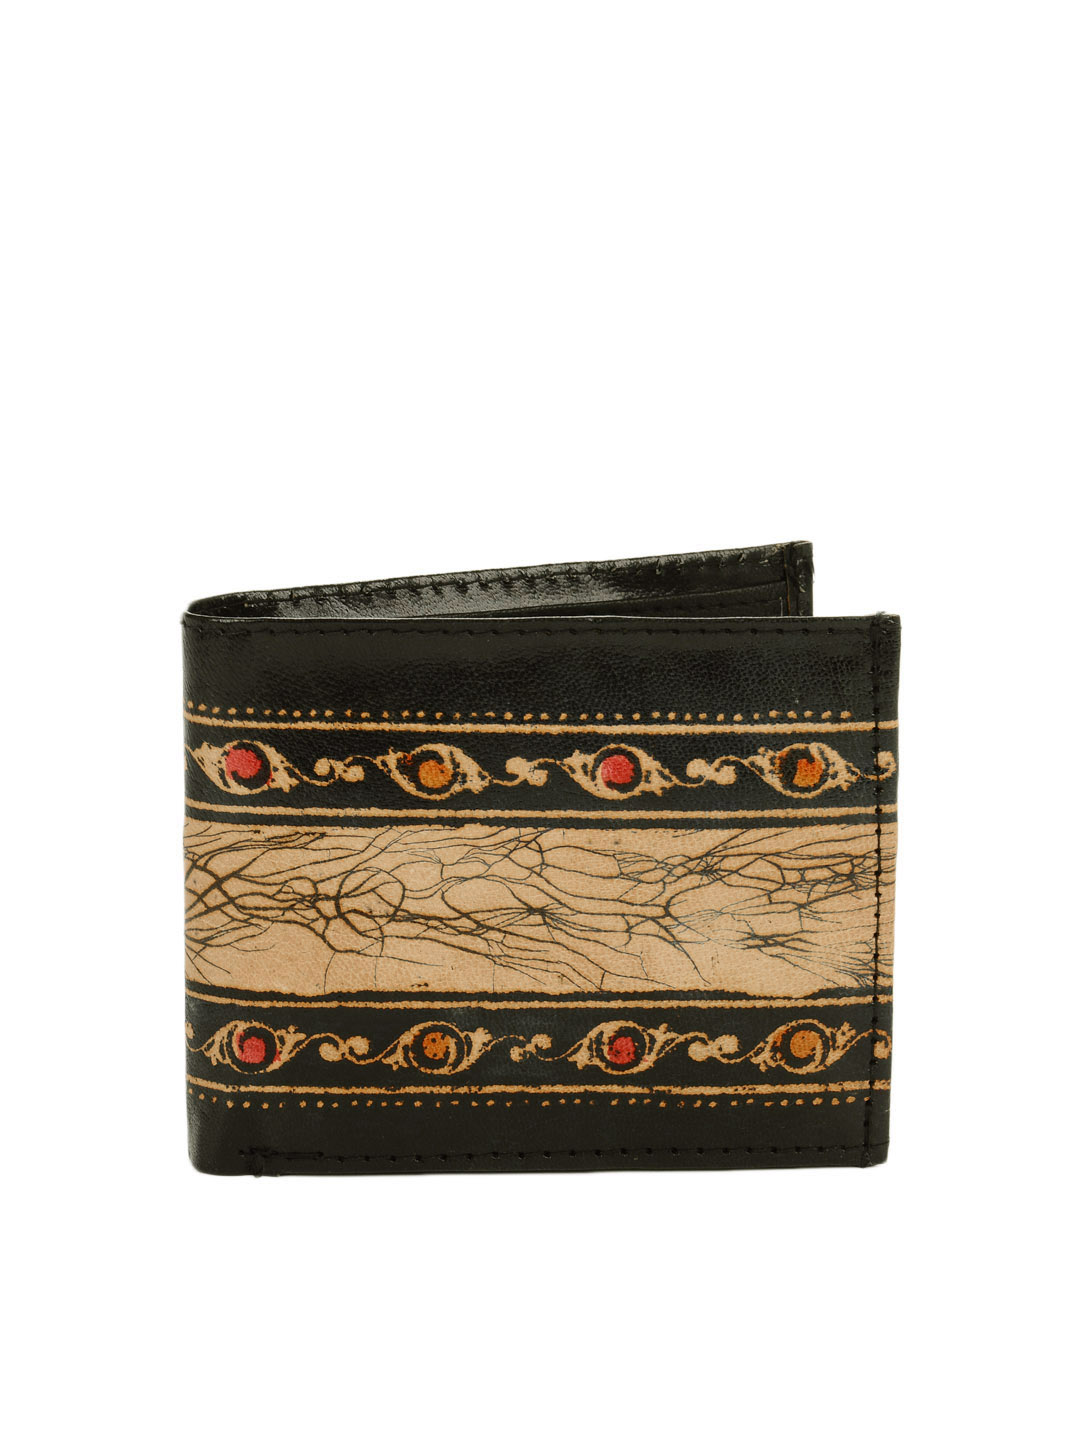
Cabarelli Men Black & Beige Wallet
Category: Accessories / Wallets / Wallets
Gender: Men
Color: Black
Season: Summer 2012
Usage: Casual